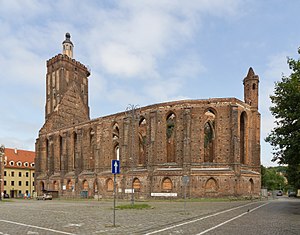
Guben
Guben er en by i Landkreis Spree-Neiße i den tyske delstat Brandenburg og den historiske hovedstad for Lausitz. På grund af den ved Potsdam-konferencen i 1945 fastlagte grænse ved Oder og Lausitzer Neiße, ligger de dele af byen, herunder det historiske centrum, der ligger øst for Neiße, i den polske by Gubin.